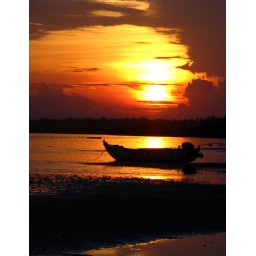
lovin' the sunset. A silhouette of a boat taken in Panglao beach resort of Panglao Island Bohol(Philippines)